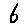
Label: 6